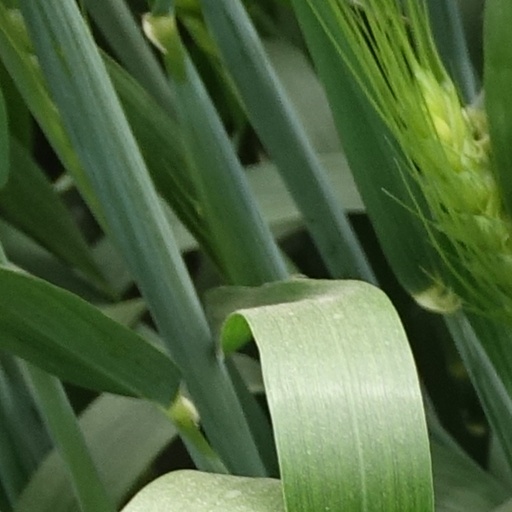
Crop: wheat